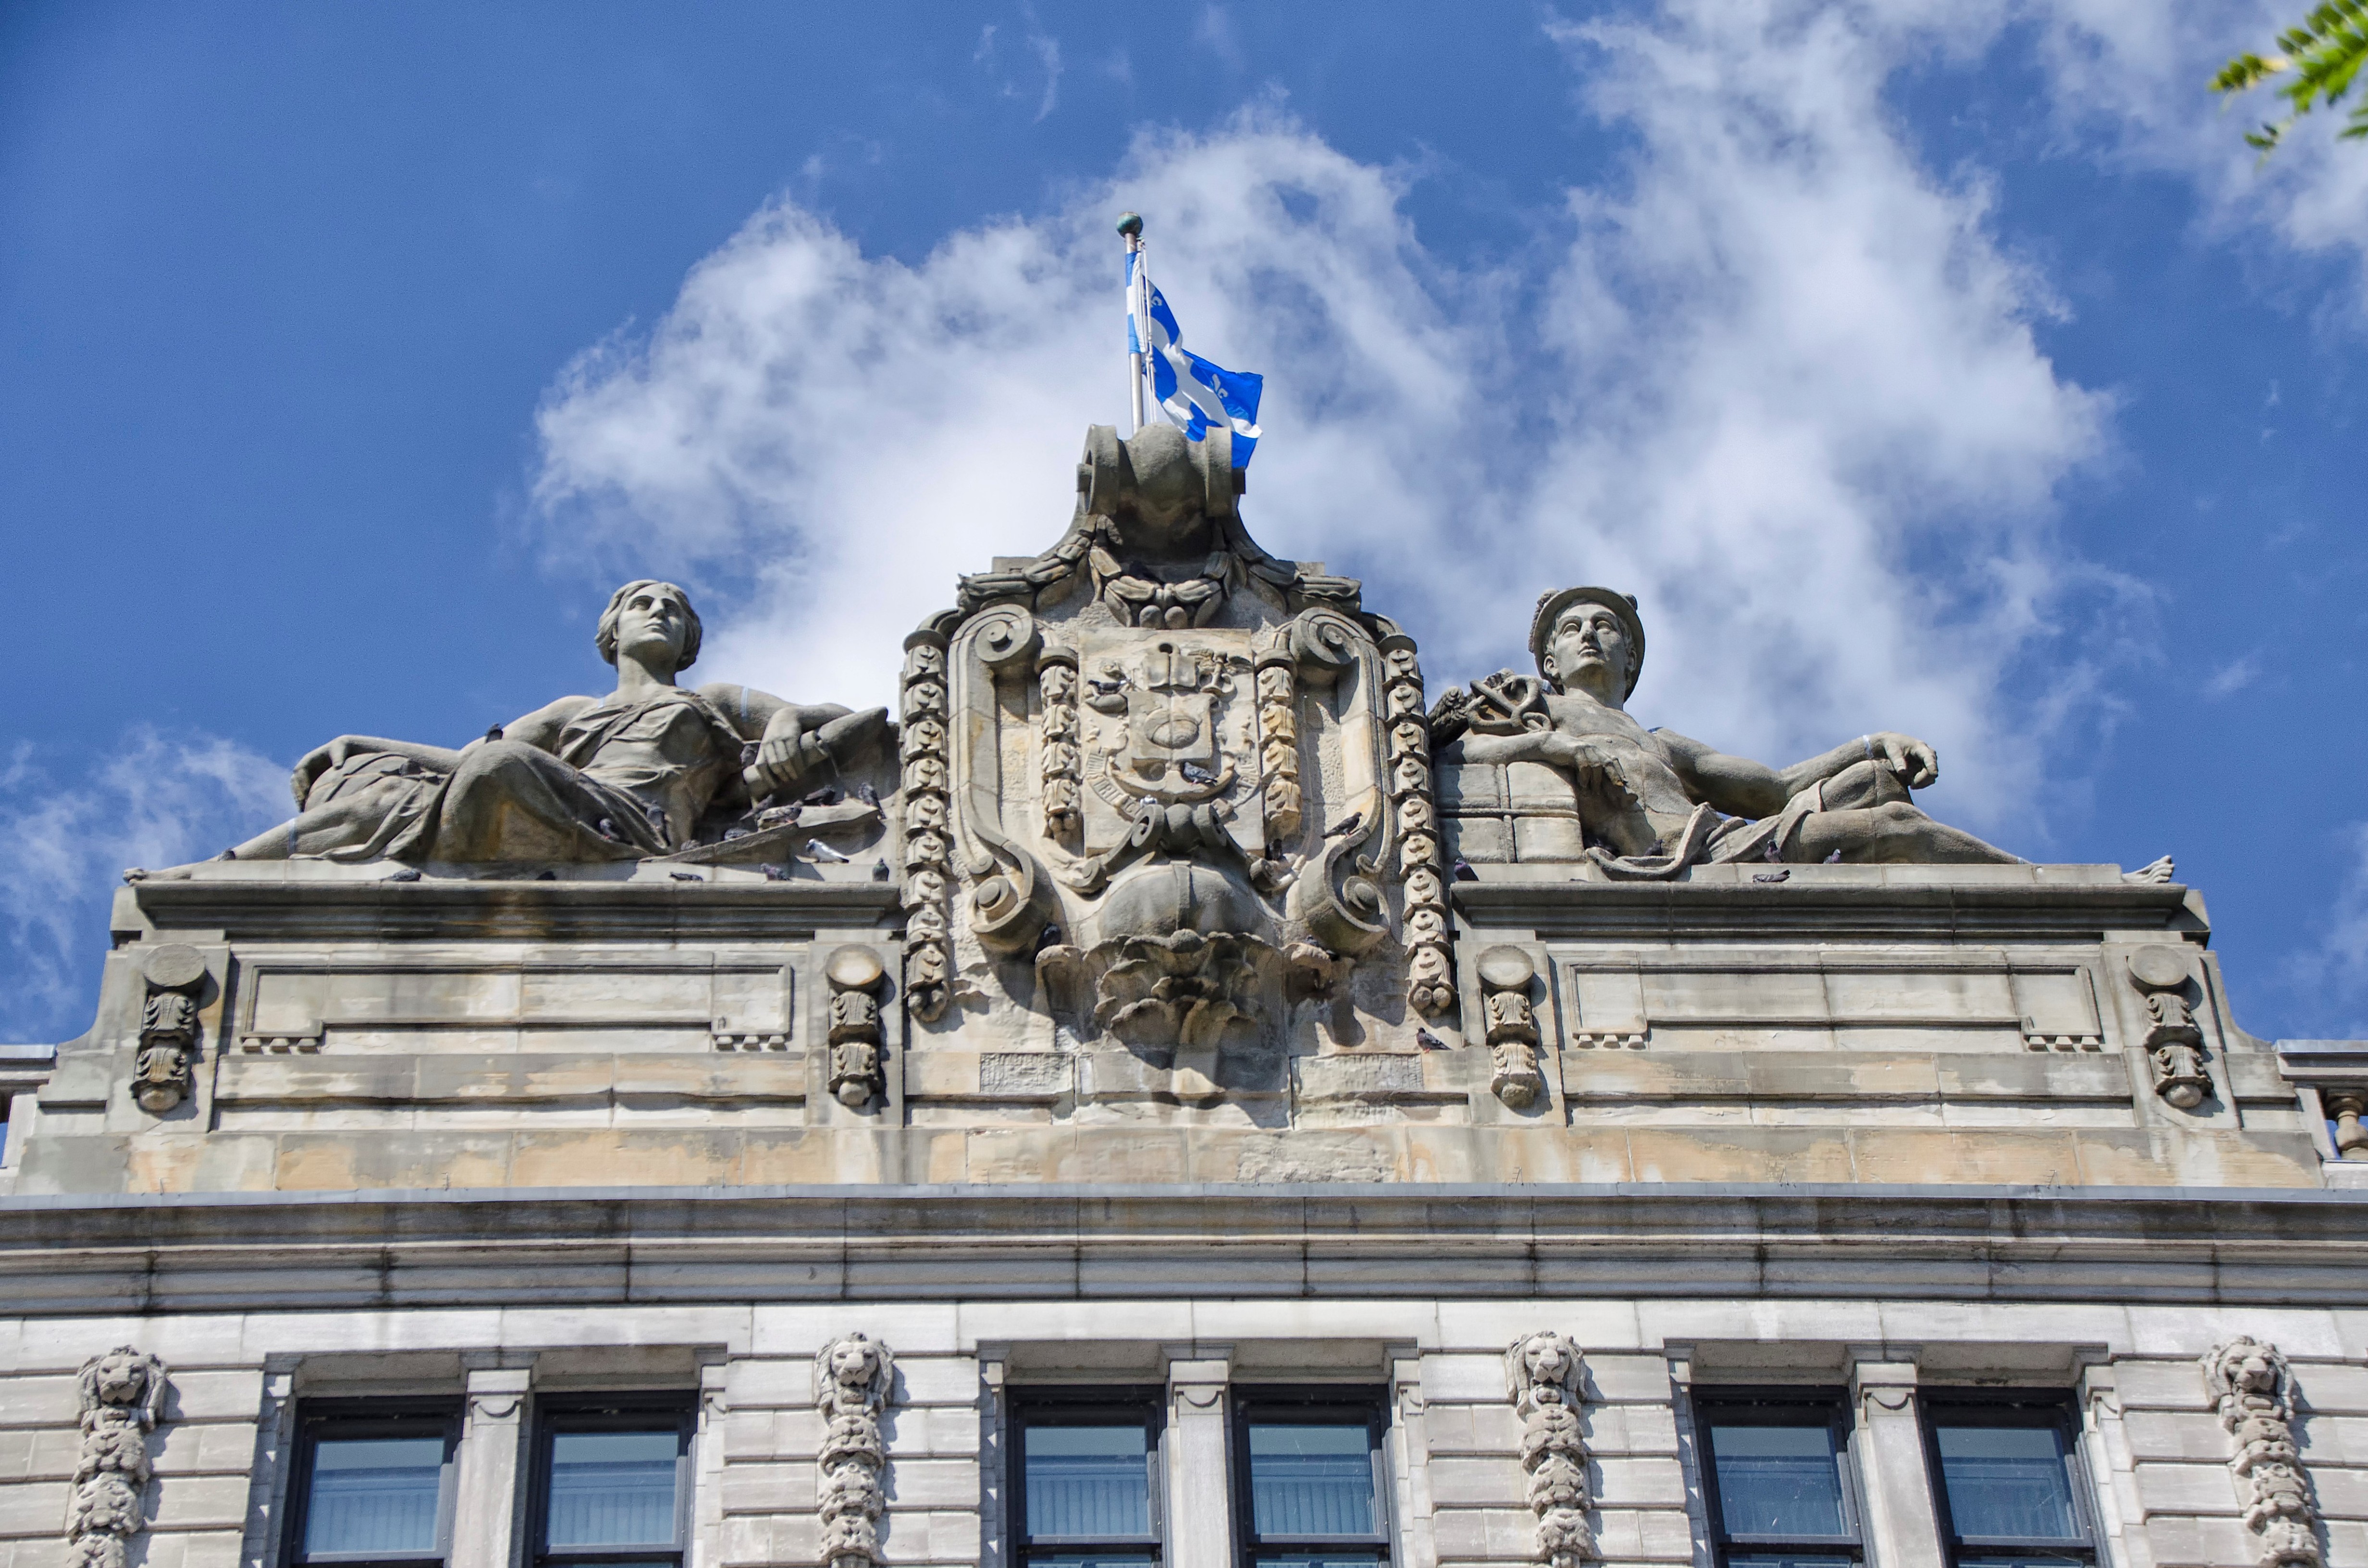
city, monument, statue, landmark, facade, de, of, canada, quebec, montreal, water feature, ville